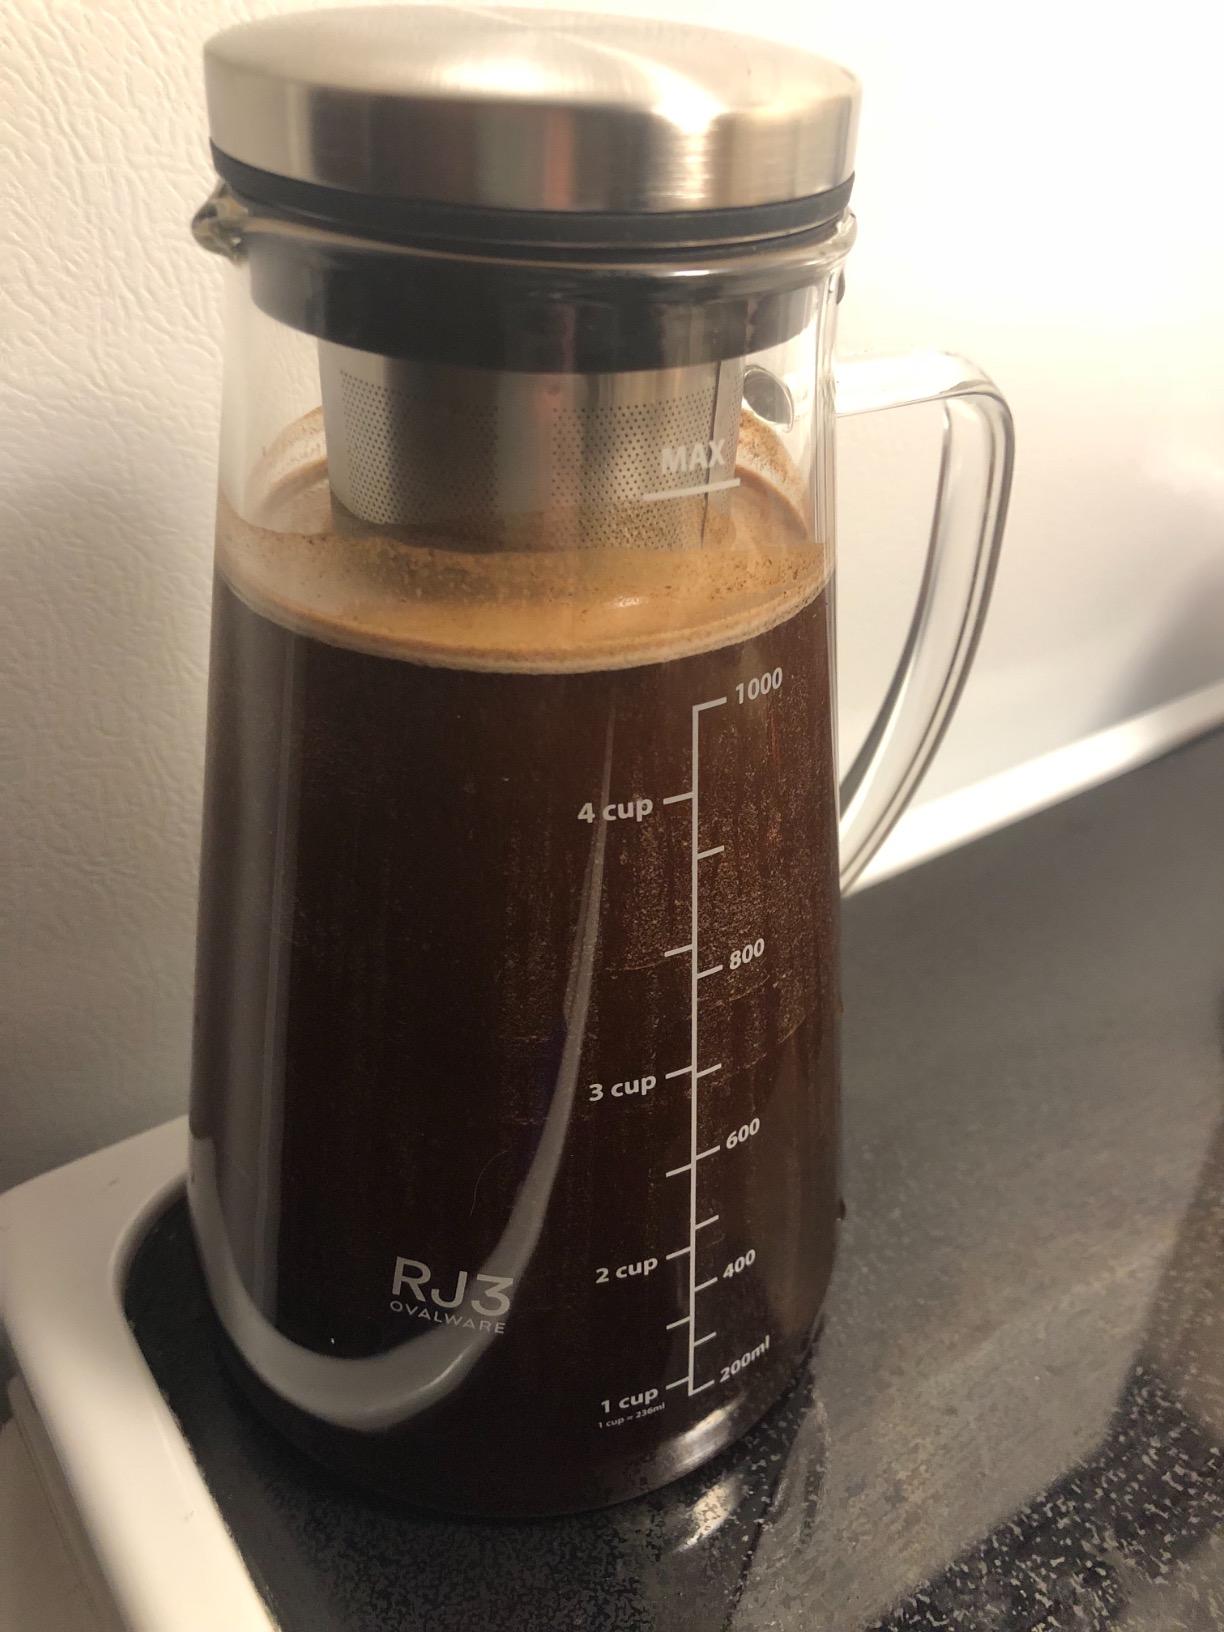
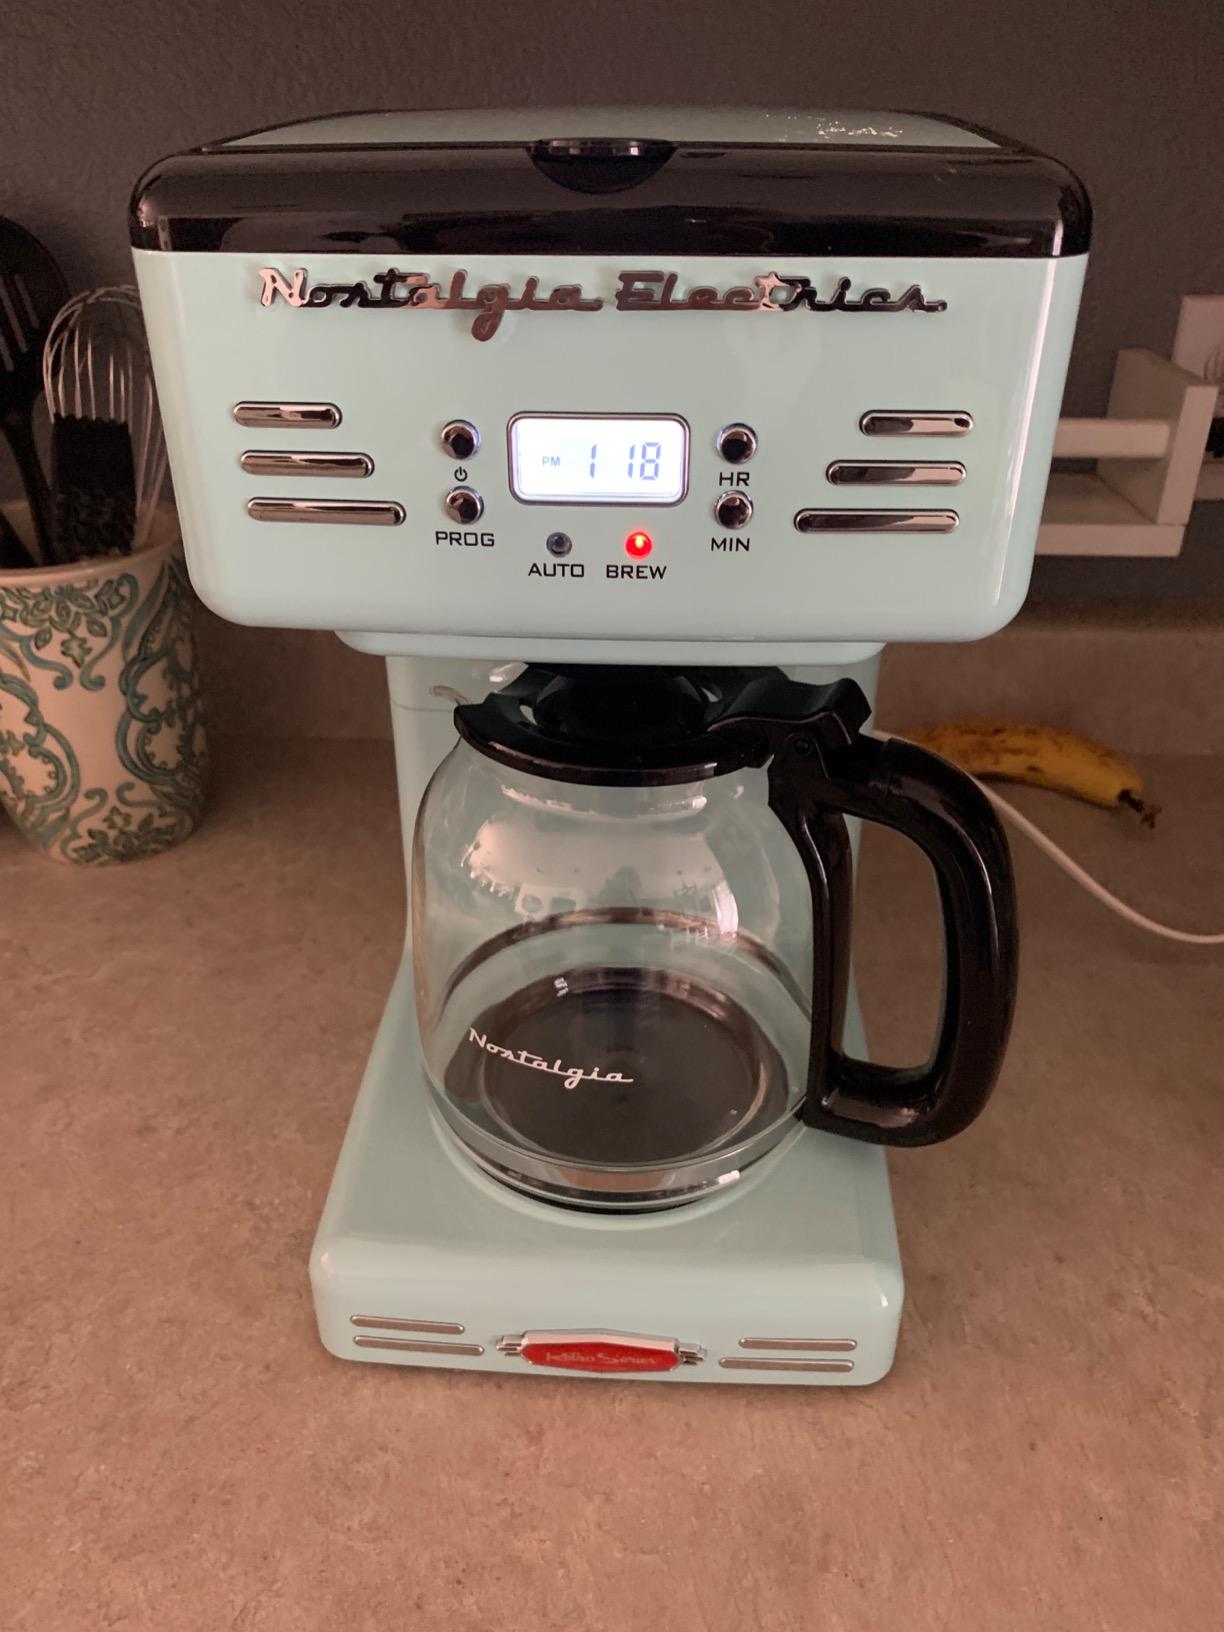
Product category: items_tea
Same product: no